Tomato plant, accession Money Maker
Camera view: tilt-top (135 deg); turntable rotation: 210 degrees
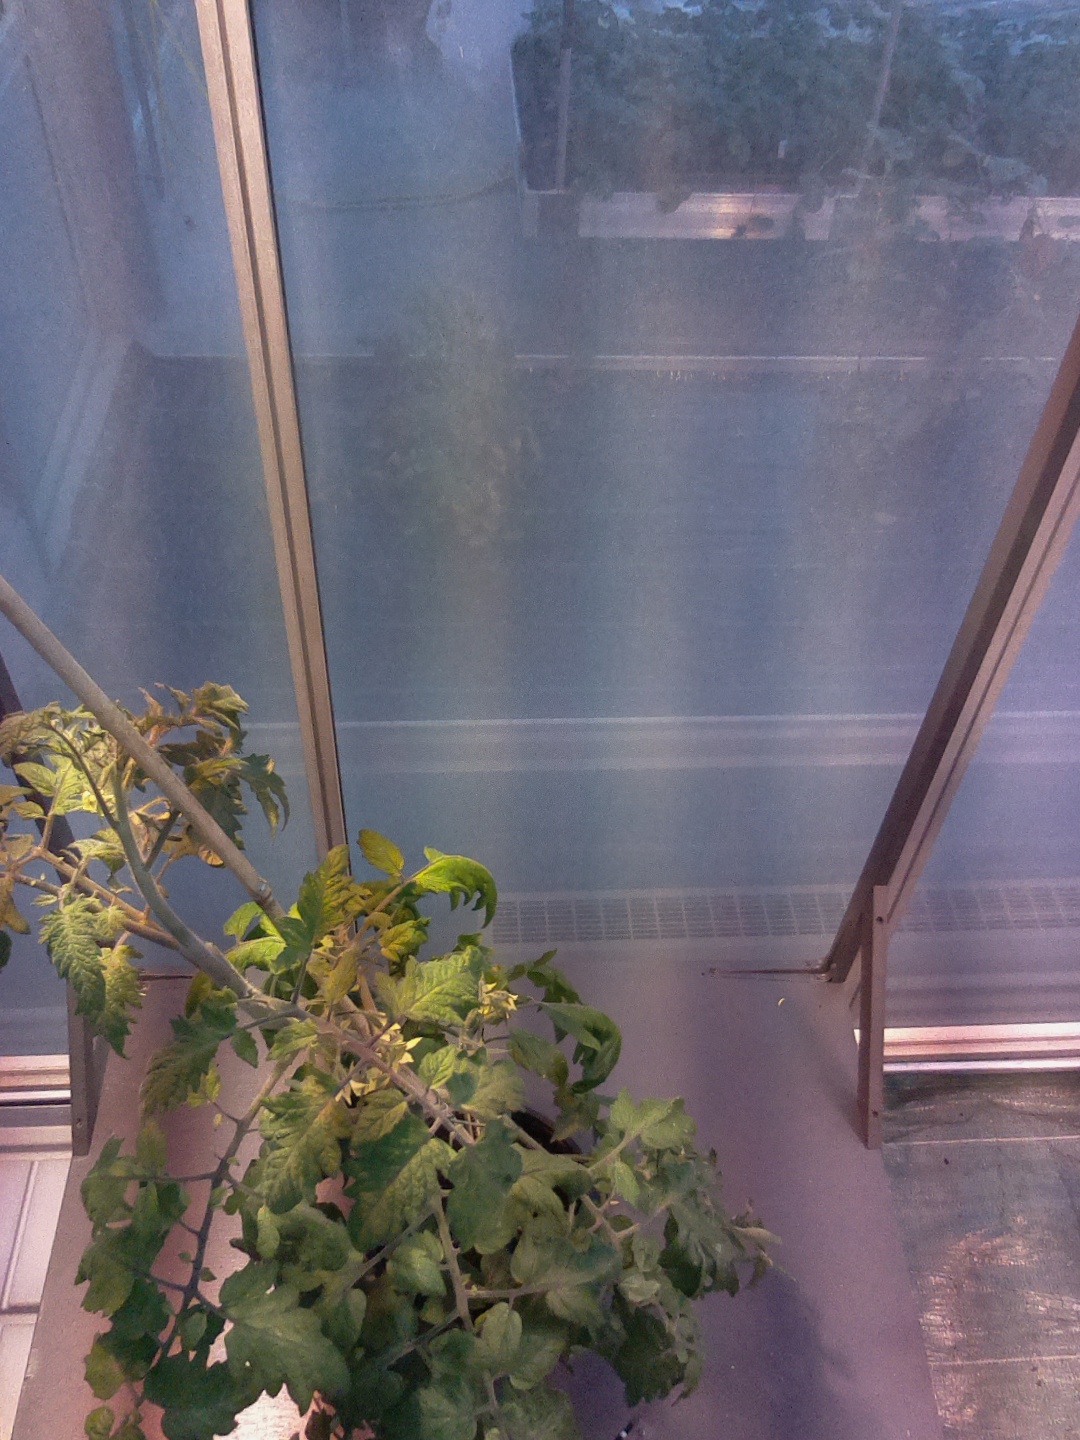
BBCH growth stage 70: Fruits at the main stem or branches visibles